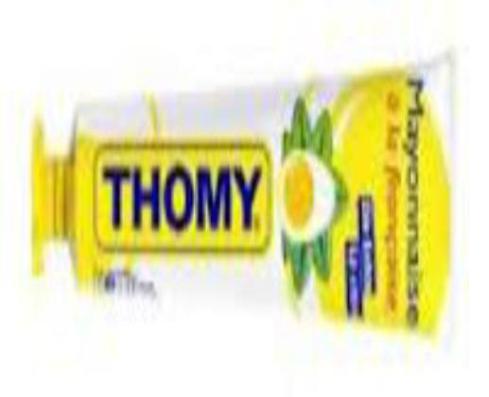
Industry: Food